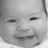
Emotion: happy